Humorism

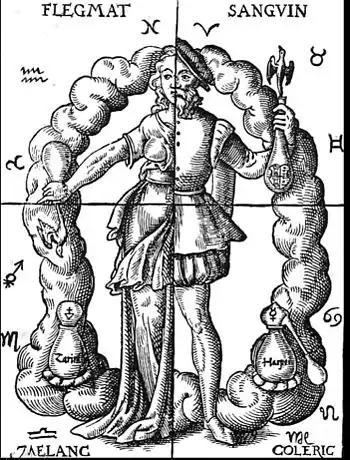
16th-century German illustration of the four humors: "Flegmat" (phlegm), "Sanguin" (blood), "Coleric" (yellow bile) and "Melanc" (black bile), divided between the male and female sexes

Humorism, the humoral theory, or humoralism, was a system of medicine detailing a supposed makeup and workings of the human body, adopted by Ancient Greek and Roman physicians and philosophers.